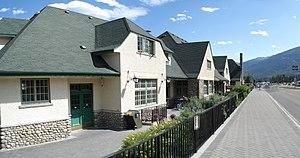
Une gare ferroviaire patrimoniale du Canada est une gare ferroviaire faisant partie du patrimoine national du Canada et désignée comme sites historiques nationaux. Voici une liste des gares ferroviaires patrimoniales du Canada selon la province ou le territoire où elles sont situées.